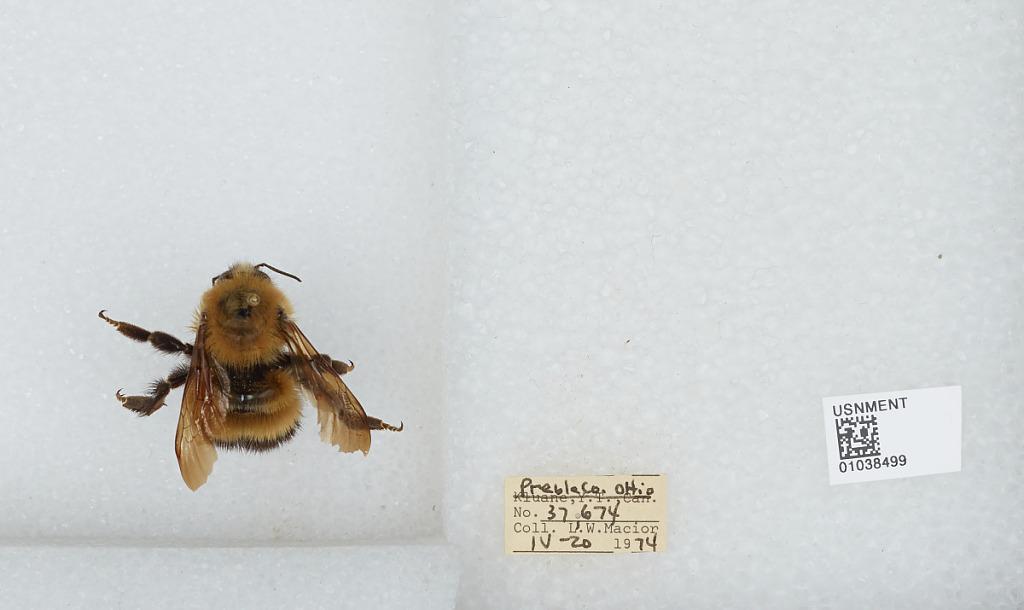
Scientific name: Bombus (Pyrobombus) perplexus Cresson
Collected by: L. Macior
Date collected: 1974-4-20
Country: United States
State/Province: Ohio
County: Preble
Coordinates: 39.7778, -84.6897